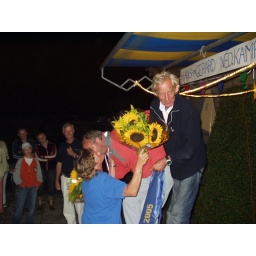
Het Nederlands Kampioenschap 16m2 in Sneek. Het werd gewonnen door Hans en Gerard van Drunen.